Acromyrmex insinuator

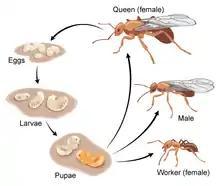
General life cycle of ants

"Acromyrmex insinuator" follows the general life cycle of ants. They hatch from eggs as larvae that lack both eyes and legs. Depending on whether or not they were fertilized, they will be male or female. With large appetites and the inability to forage for themselves, the larvae are completely reliant on the adult colony to provide them with food. For "A. insinuator", the main source of food for the larvae is the hyphae from the fungal-garden. Due to their large intake of food, larvae grow quickly and molt often.